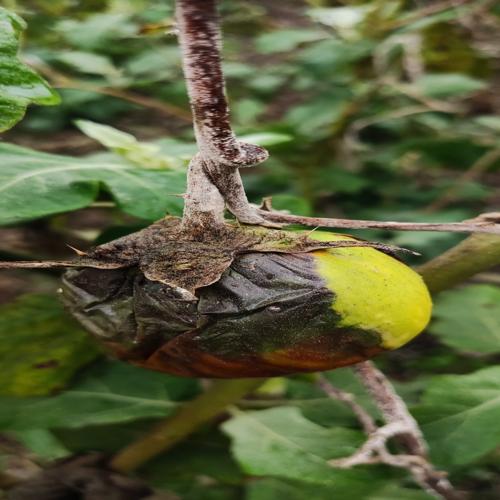
Label: Wet Rot